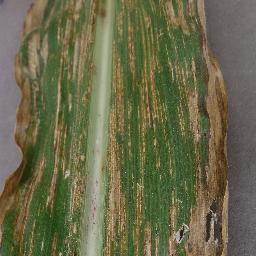
Label: Corn___Cercospora_leaf_spot Gray_leaf_spot